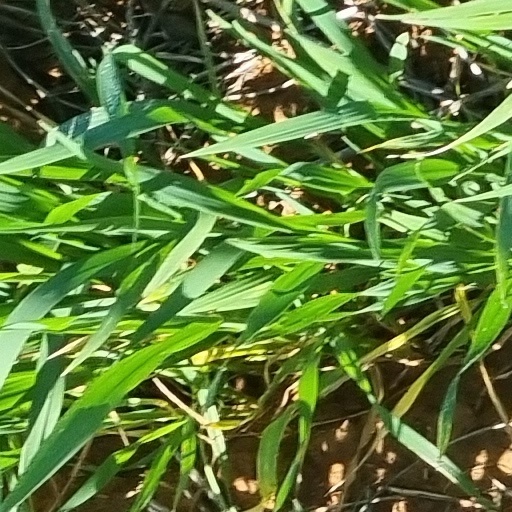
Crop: wheat